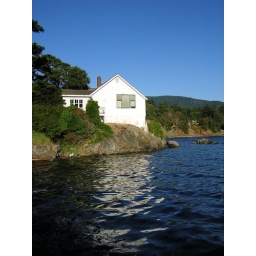
This old house sat right on the water in Eastsound.